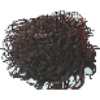
Label: Rambutan 1